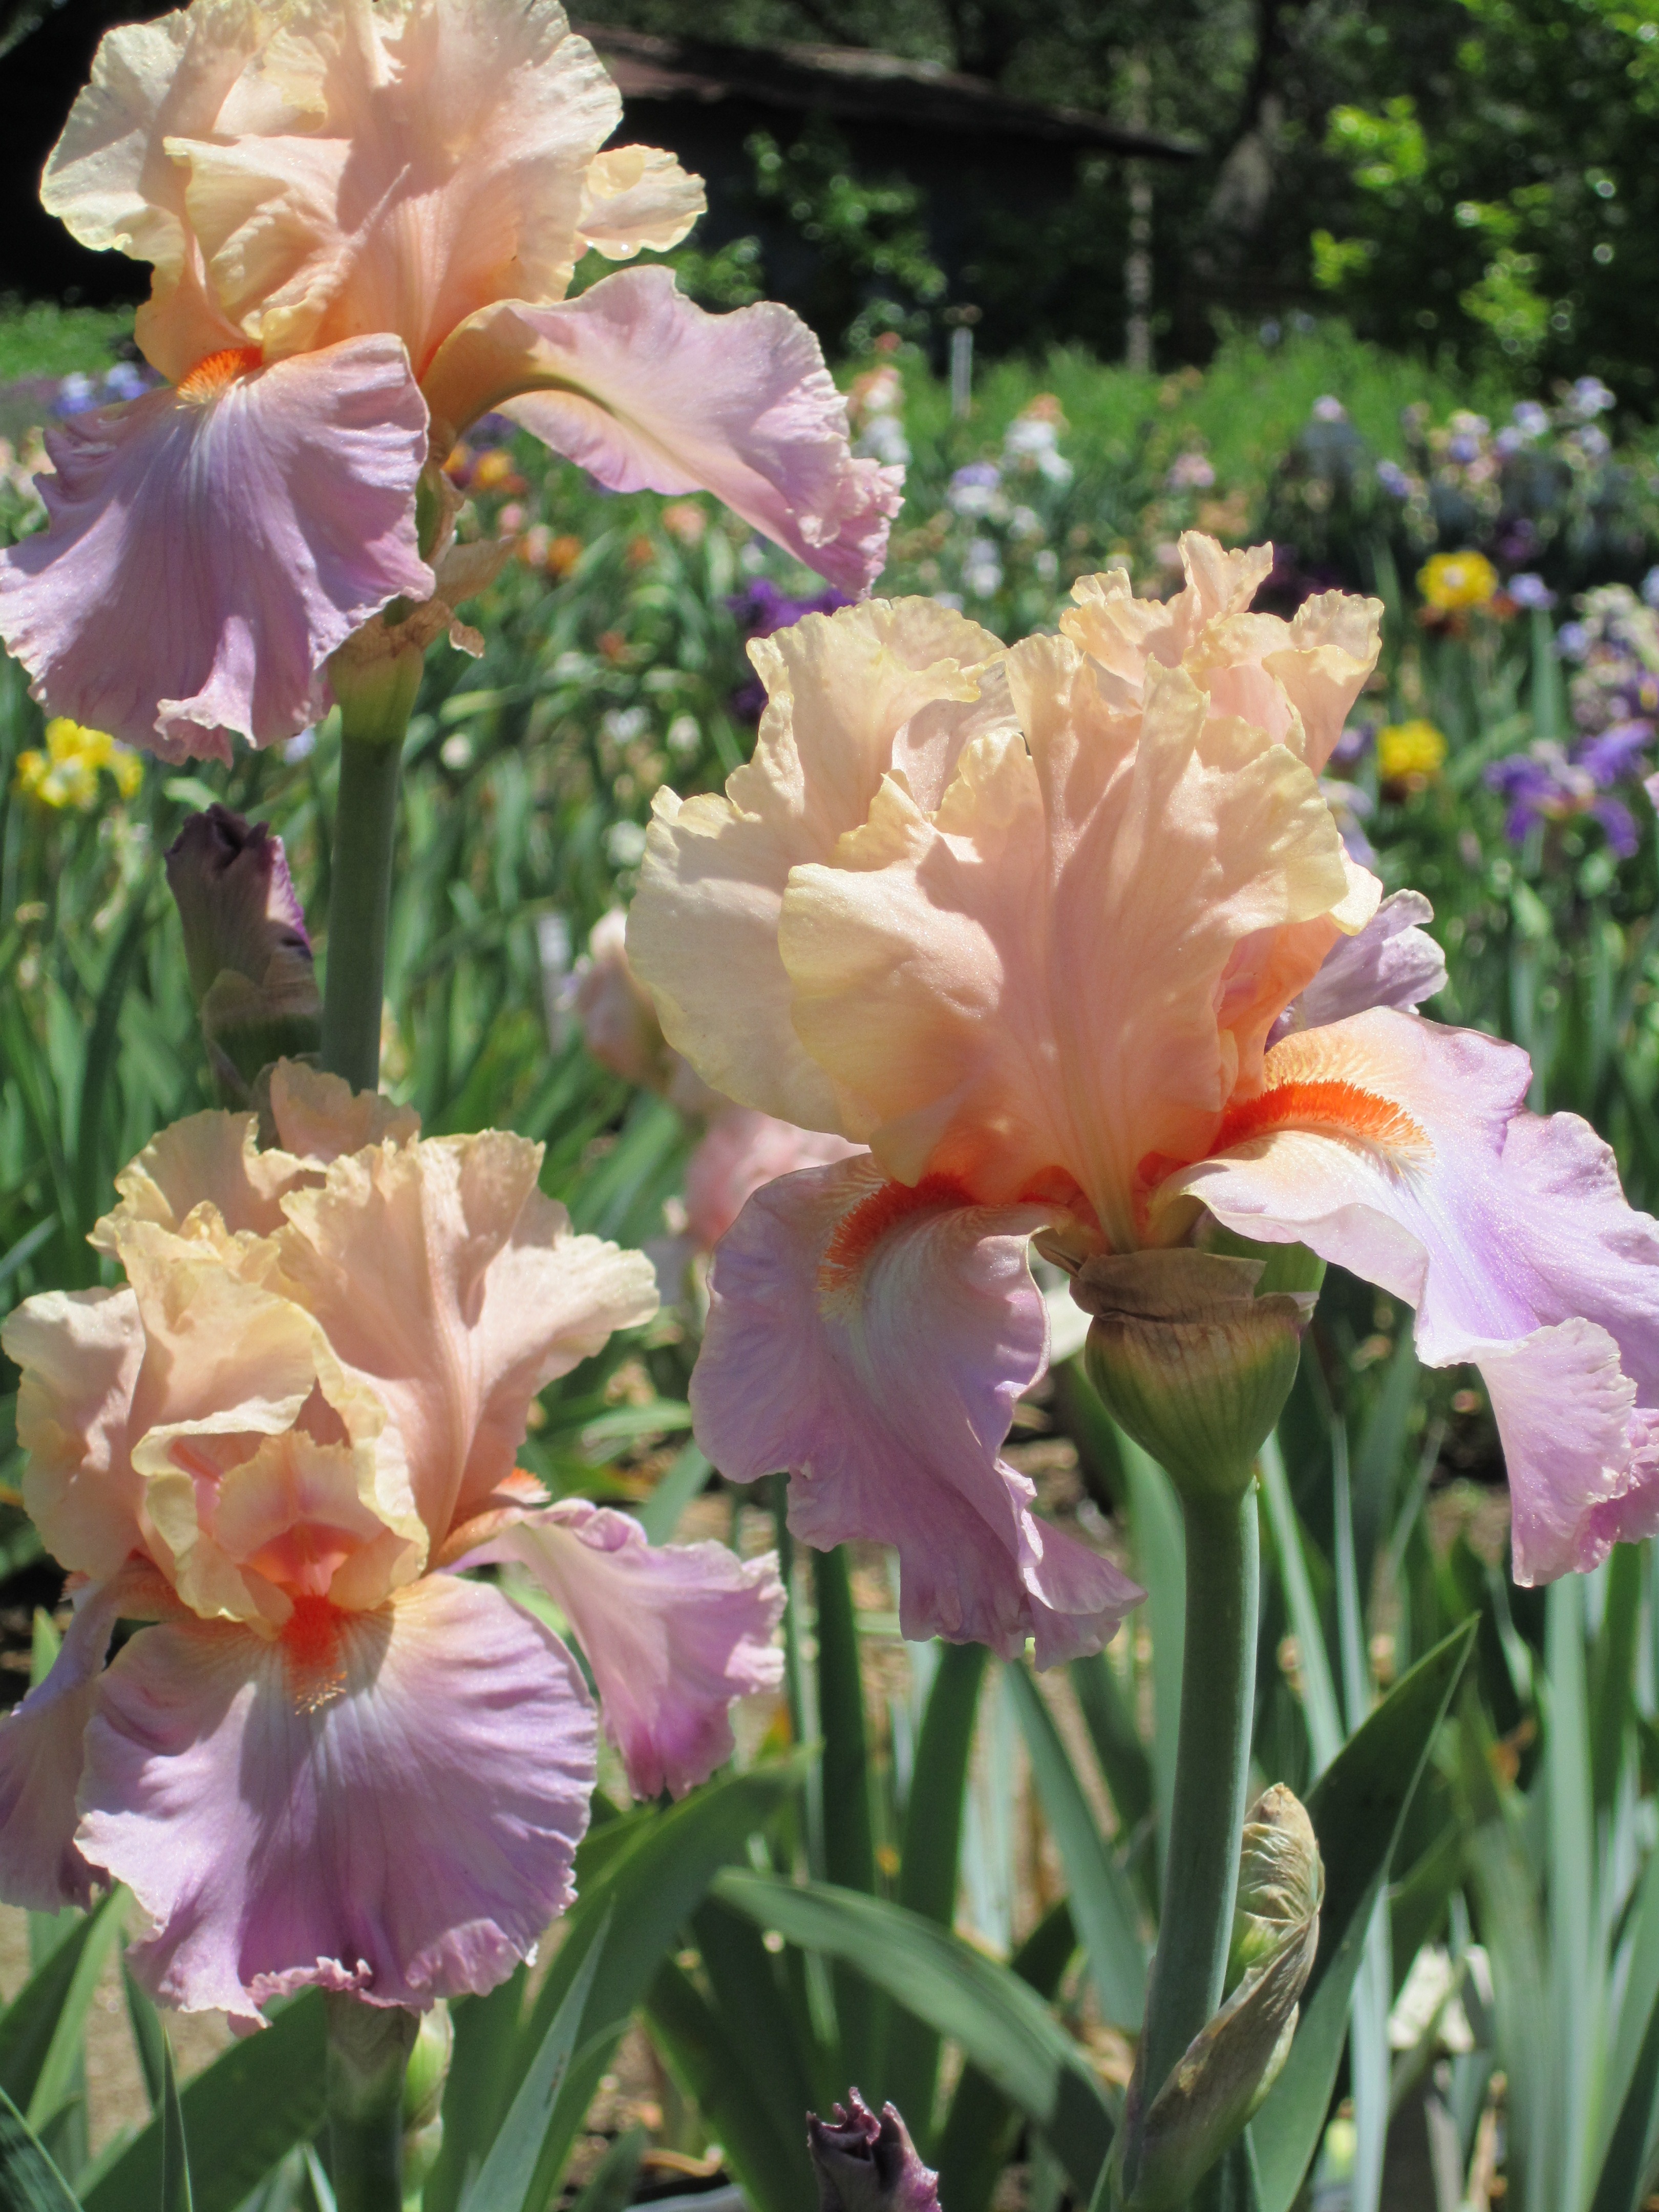
nature, plant, flower, spring, botany, garden, flowers, iris, eye, gladiolus, flowering plant, land plant, iris family